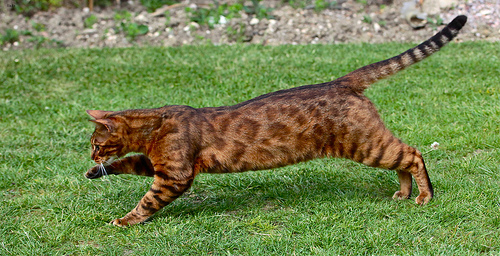
Animal: cat
Breed: bengal